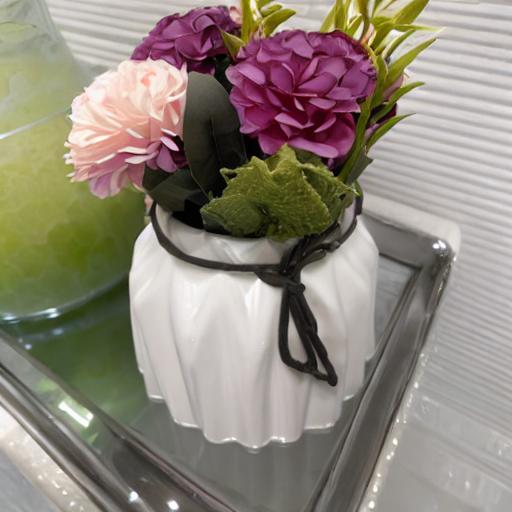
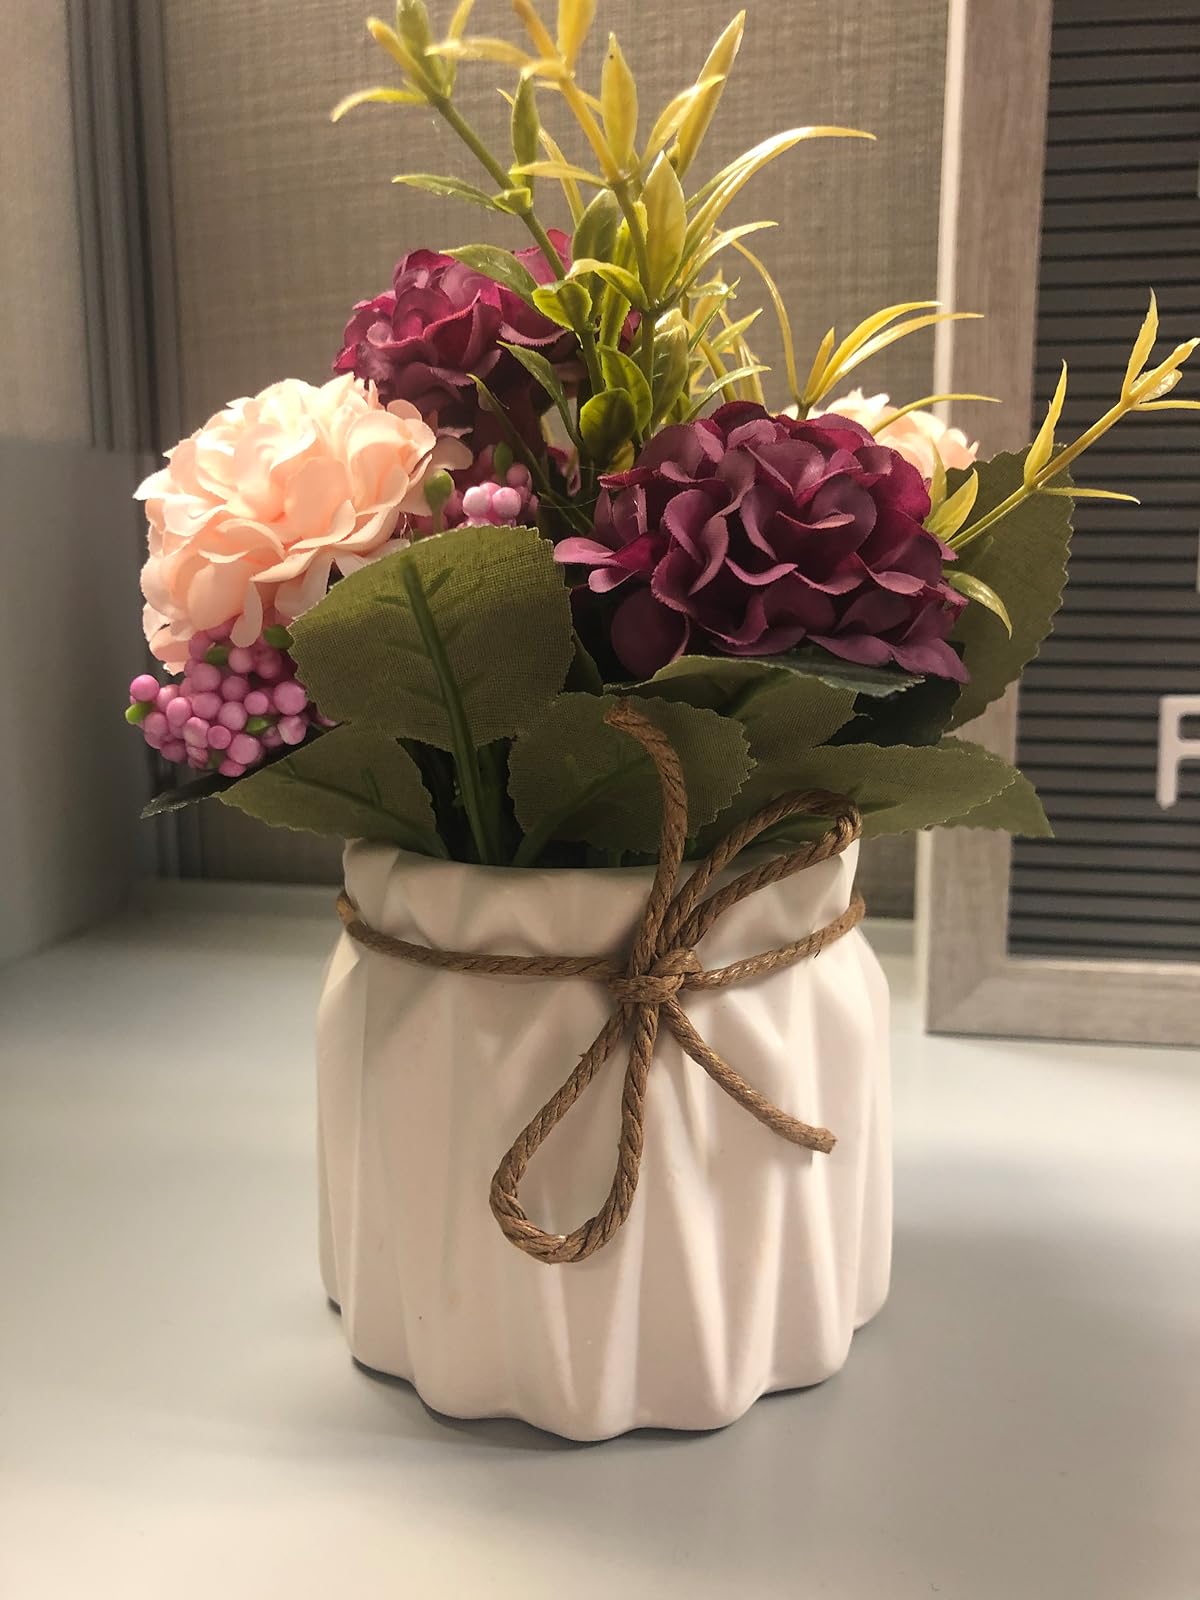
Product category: vase
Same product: no